Conewango Creek

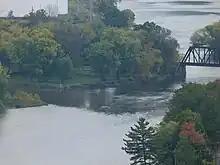
Conewango Creek meets Allegheny River in Warren, Pennsylvania.

Conewango Creek begins at New Albion Lake in New Albion, New York and follows a meandering path around much of western Cattaraugus County. It joins with the Chadakoin River in Frewsburg, New York before heading southward into Pennsylvania.